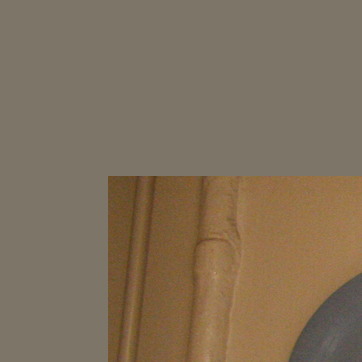
Material: painted